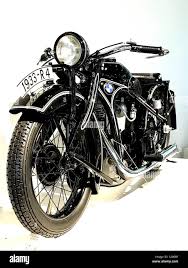
Vehicle type: Motorcycles